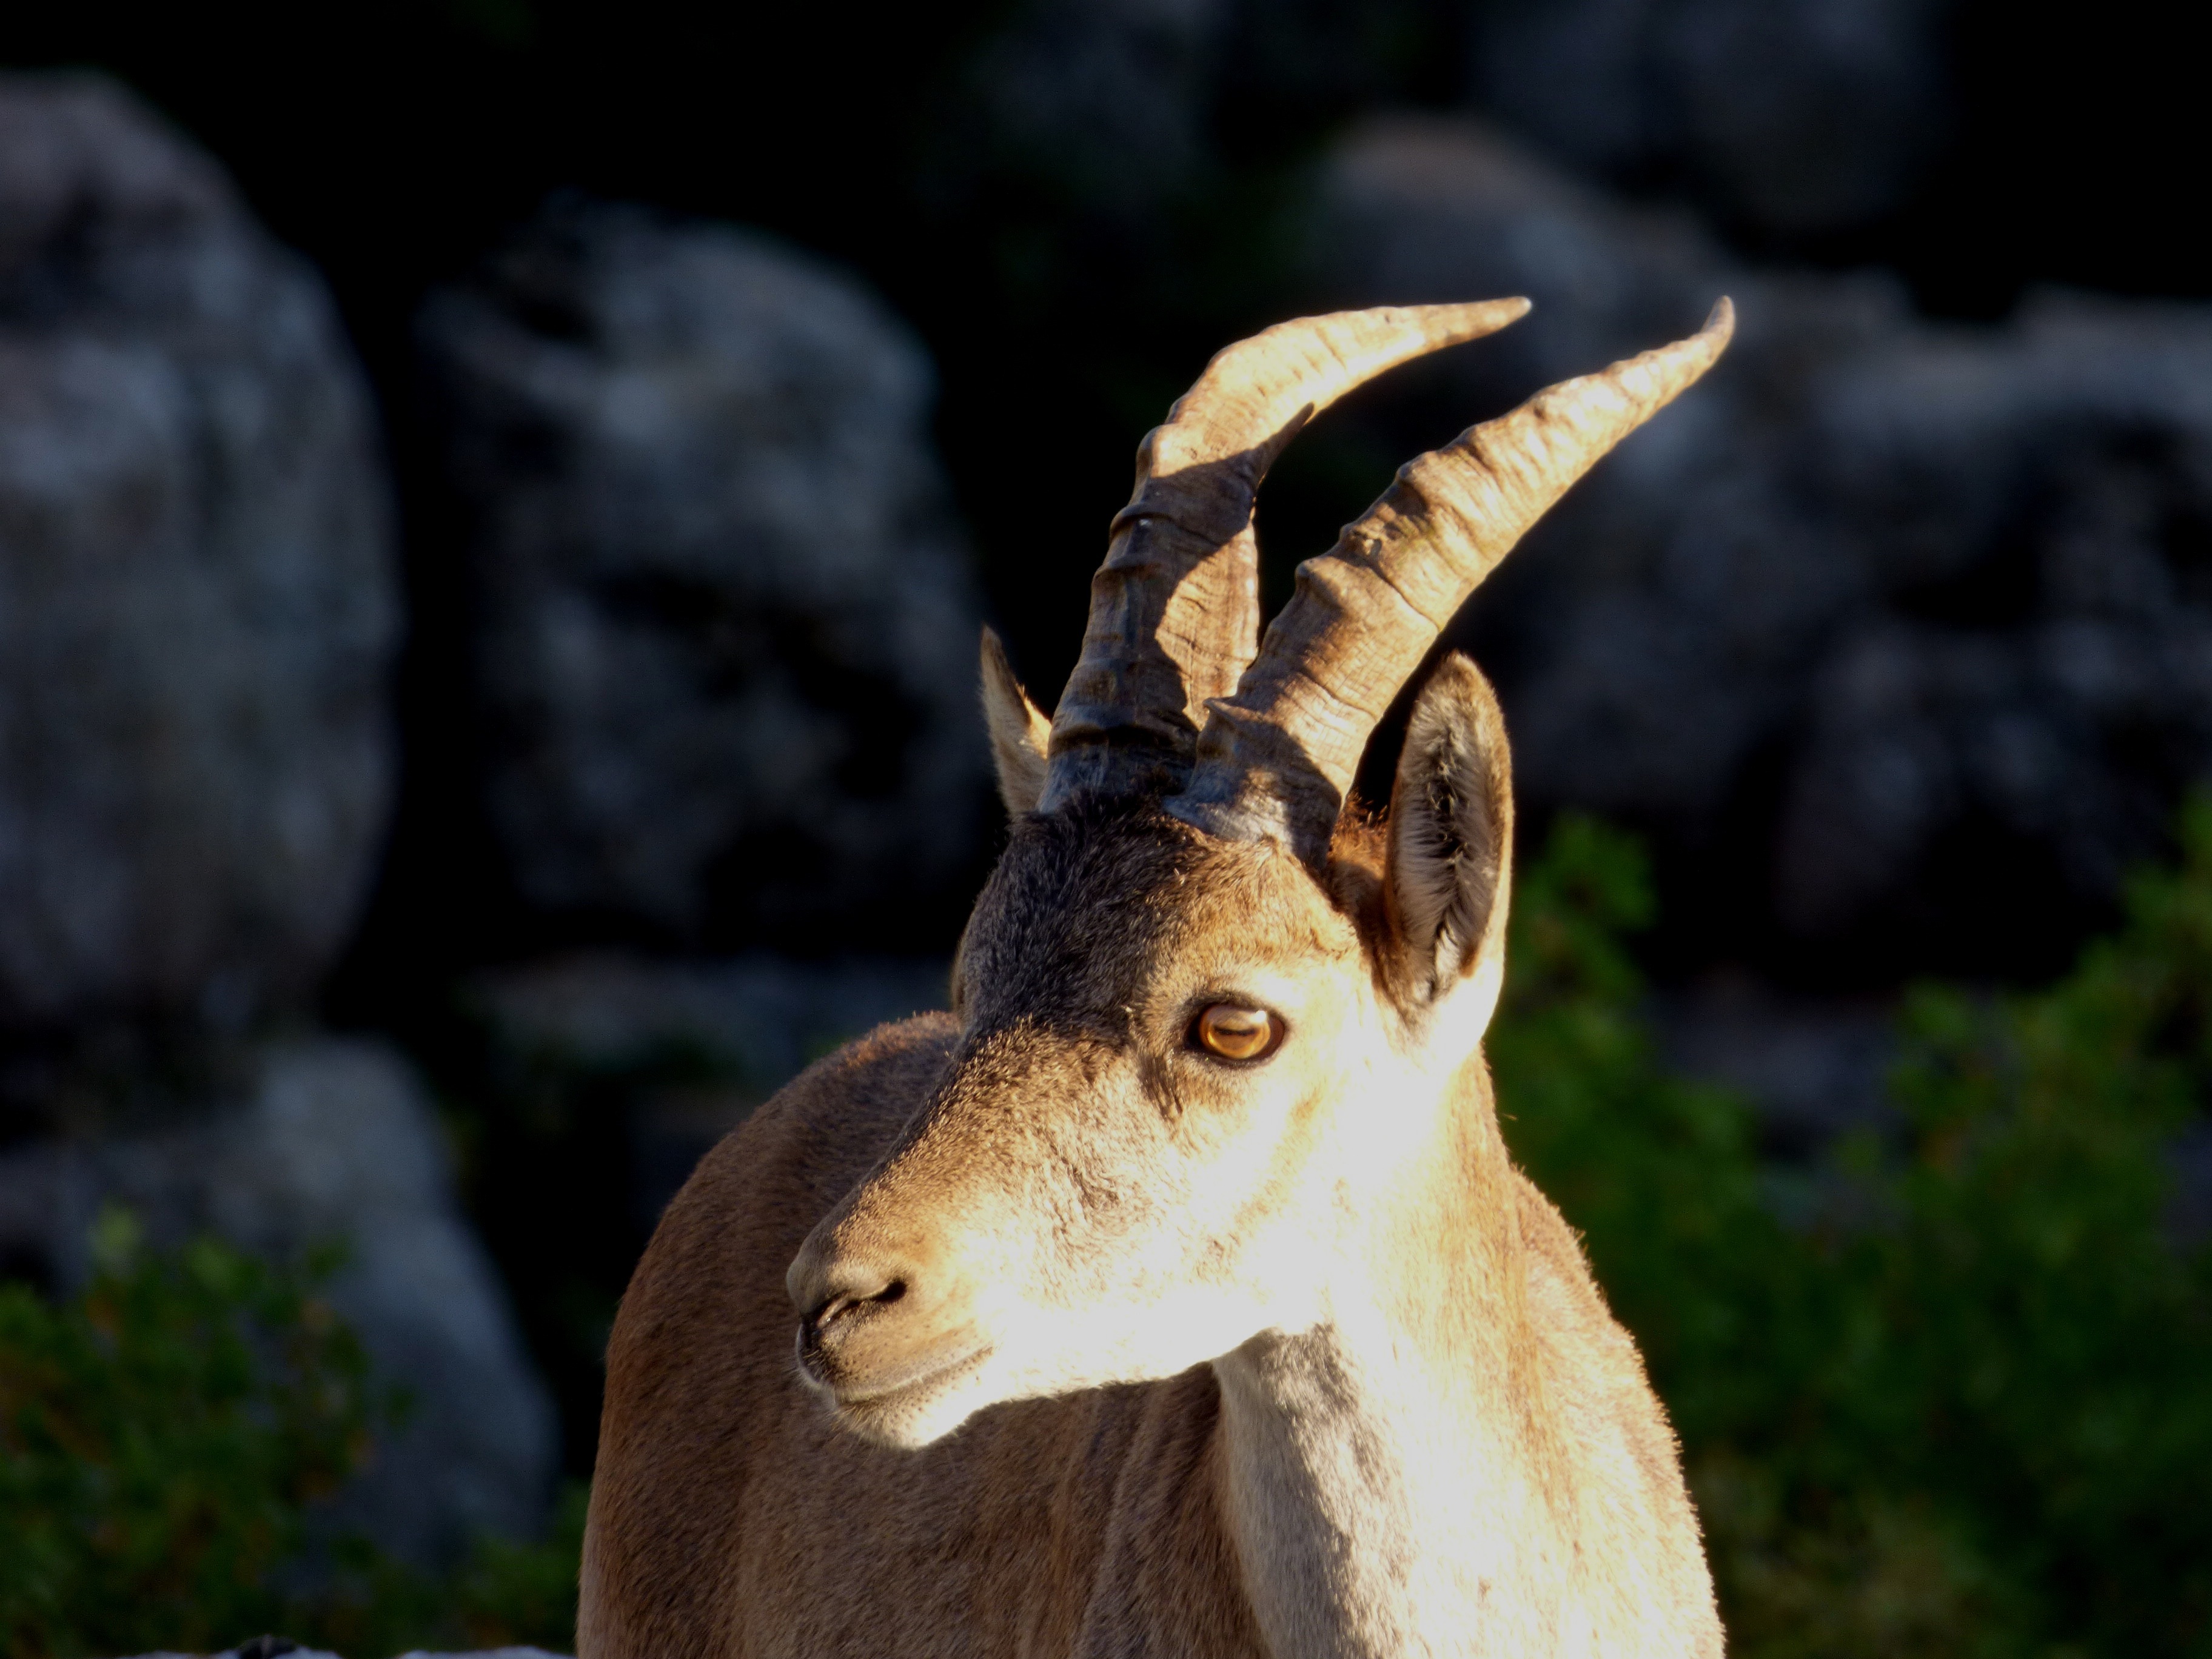
nature, mountain, hiking, animal, wildlife, horn, mammal, fauna, antelope, mountaineering, rocks, mount, horns, ibex